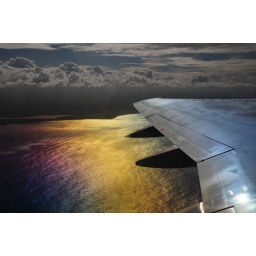
The polarizing filter captures the impurities of the window as the sun reflects over the ocean by St. Thomas.